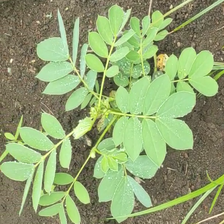
Weed species: Sicklepod_(Senna obtusifolia)